Mormyridae

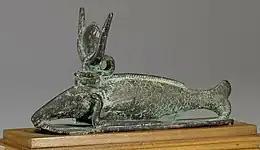
Bronze figurine of Oxyrhynchus fish, Late Period-Ptolemaic Egypt

The Medjed was a sacred fish in Ancient Egypt. At the city of Per-Medjed, better known as Oxyrhynchus, whose name means "sharp-nosed" after the fish, archaeologists have found fishes depicted as bronze figurines, mural paintings, or wooden coffins in the shape of fishes with downturned snouts, with horned sun-disc crowns like those of the goddess Hathor. The depictions have been described as resembling members of the genus "Mormyrus".